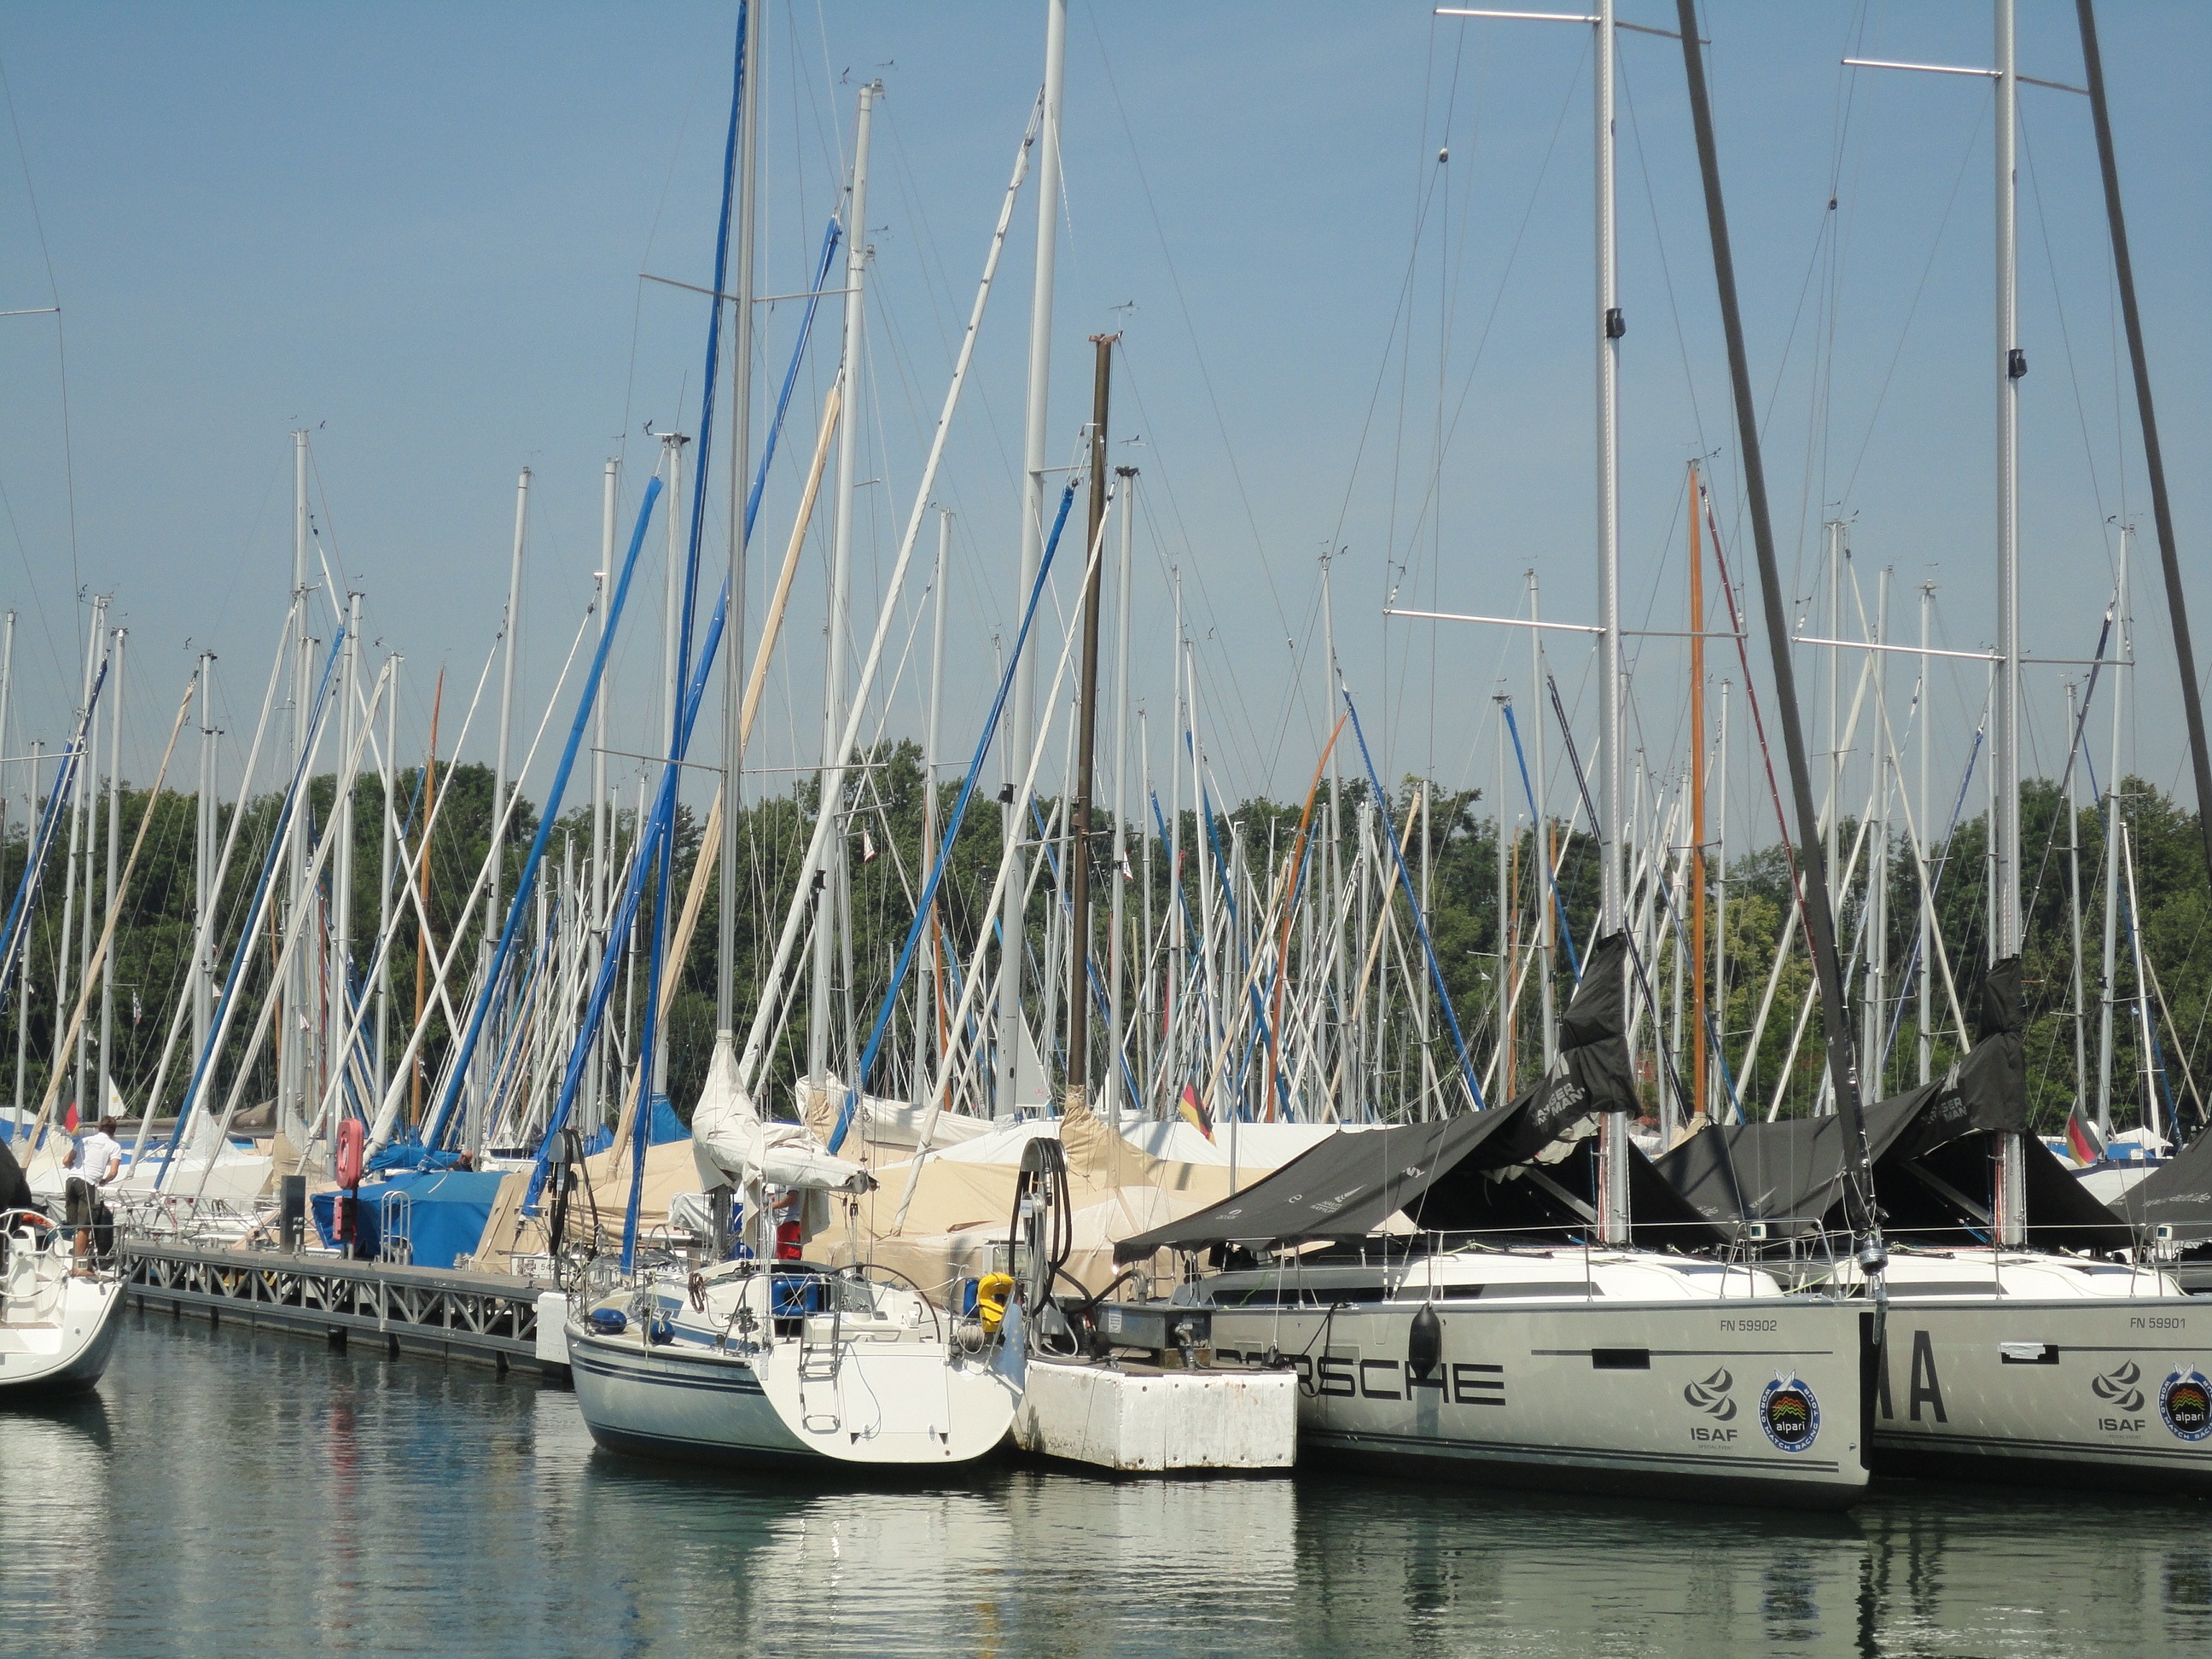
sea, dock, boat, ship, vehicle, mast, sailing, yacht, marina, port, sailboat, ships, sail, watercraft, schooner, windjammer, meersburg, sailing ship, lake constance, tall ship, sail masts, boats harbor